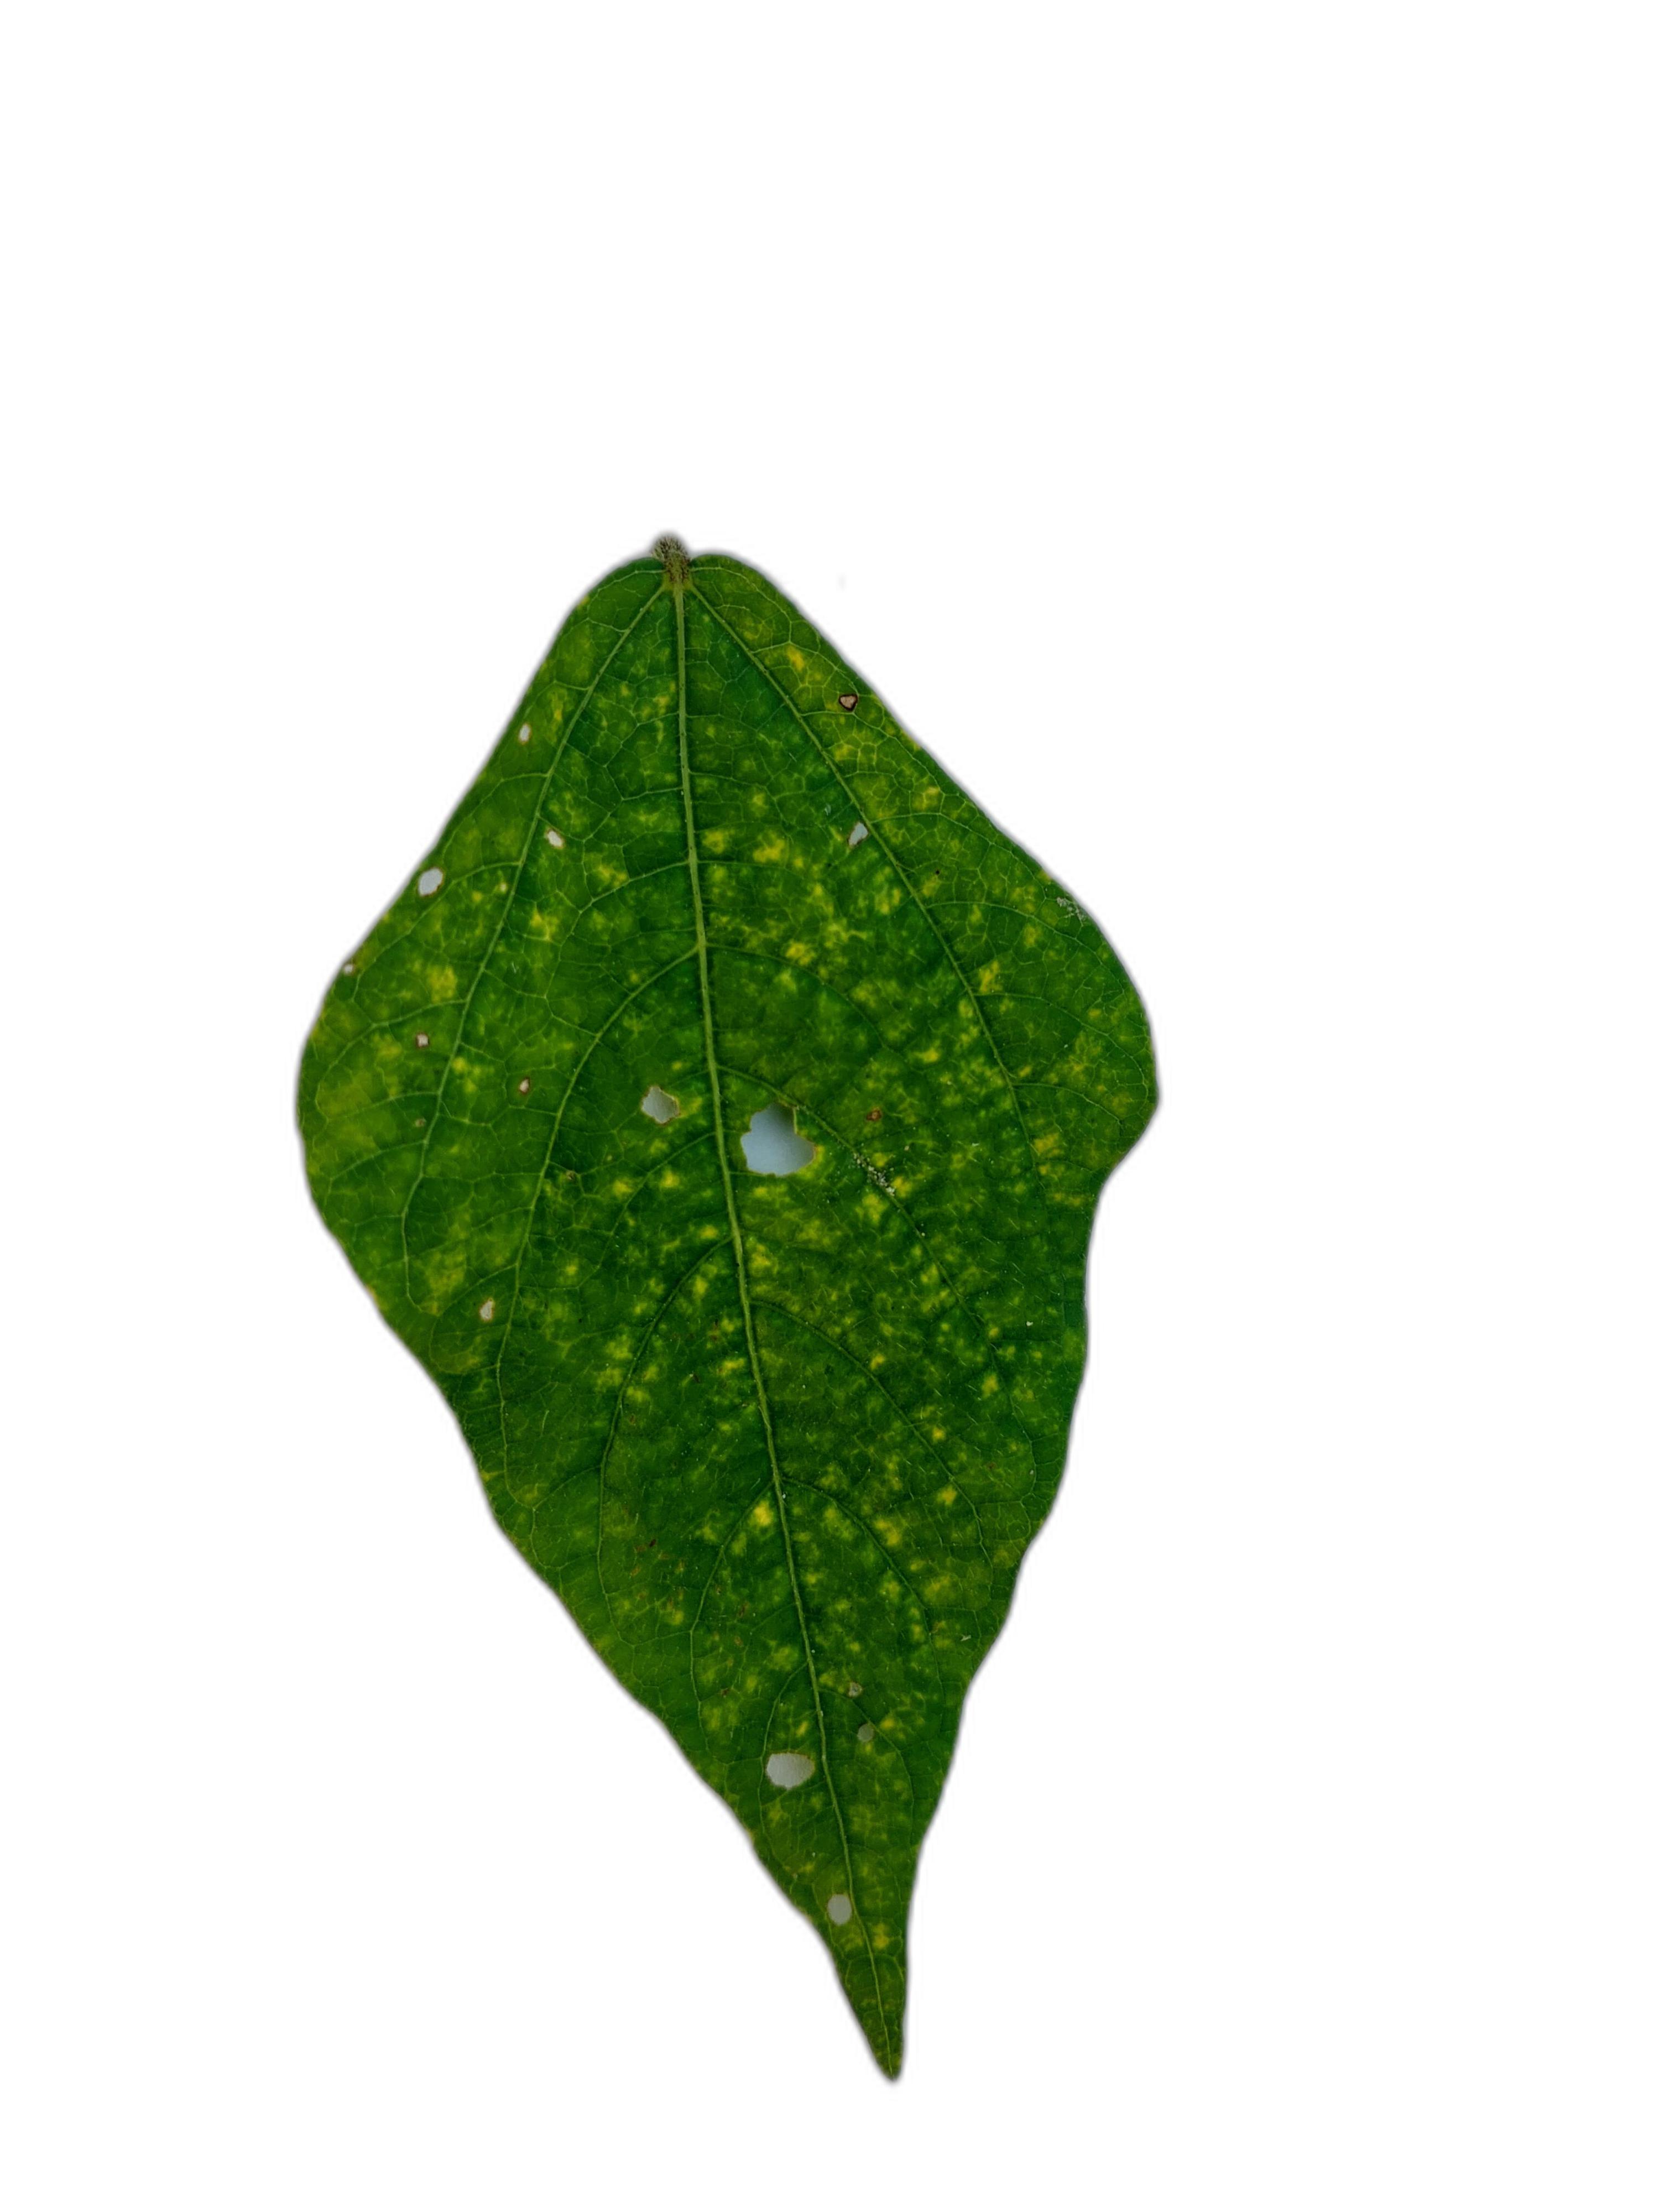
Label: Yellow Mosaic